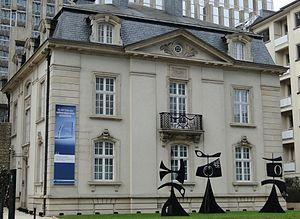
Villa Lamort, construite en 1925